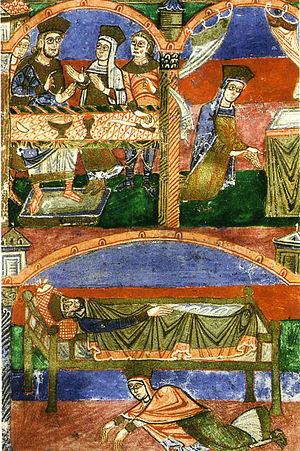
Les noces de Radegonde, Radegonde en prière, Radegonde en prière, prosternée à côté du lit conjugal. Scènes de la vie de sainte Radegonde. Vie de sainte Radegonde, XIème siècle, bibliothèque municipale de Poitiers.
Radegonde de Poitiers, née vers 520 en Thuringe, morte le 13 août 587 à Poitiers, est une princesse thuringienne, devenue reine des Francs en épousant Clotaire Iᵉʳ, fils de Clovis.
Clotaire Iᵉʳ dit le Vieux, né vers 498, mort le 29 novembre ou le 31 décembre 561, est un roi franc de la dynastie des Mérovingiens, fils de Clovis, roi des Francs, mort en 511.